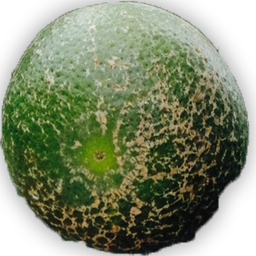
Plant part: fruit
Disease: scab